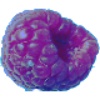
Label: Raspberry 1